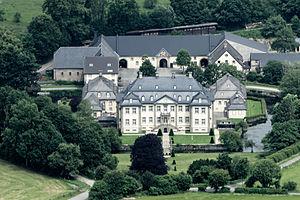
Le château de Körtlinghausen est un château baroque situé en Allemagne dans le Sauerland, entre Rüthen et Warstein dans l'arrondissement de Soest. Ce château entouré de douves se trouve dans la vallée de la Glenne, au nord-ouest de Kallenhardt. Il est entouré d'une immense chênaie, l'une des plus importantes d'Allemagne, datant de plus d'un millénaire.